AMC Matador

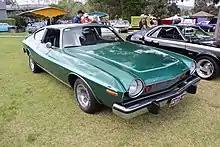
Rambler Matador X Coupe assembled by AMI

During the 1970s, AMC Matador police cars would appear in many television shows and episodes featuring police cars.